Nakashioda Station

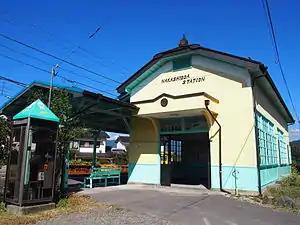
Nakashioda Station in August 2012

is a railway station in the city of Ueda, Nagano, Japan, operated by the private railway operating company Ueda Electric Railway.